Pszczyna railway station

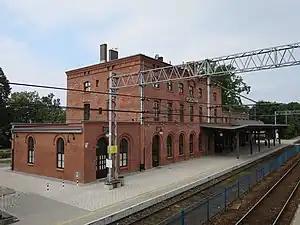

Pszczyna railway station is a railway station in Pszczyna, Poland. As of 2012, it is served by Koleje Śląskie (Silesian Voivodeship Railways) and PKP Intercity (EIP, InterCity, and TLK services). The station was opened in 1868.